Kings Theatre (Brooklyn)

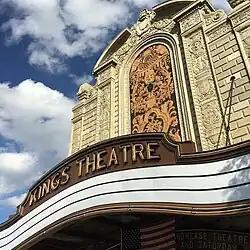
Close-up of the marquee

Just past the entrance is a north–south vestibule occupying the entire frontage on Flatbush Avenue. The vestibule's western wall has a storefront with brass-and-glass doors leading from the entrance, and the eastern wall has a nearly identical storefront leading to the lobby. There was a ticket booth on the eastern wall, which was identical to the one at the entrance, but no longer exists. On the vestibule's north and south walls are marble panels with mirrors. The floor of the vestibule is made of poured concrete with rubber mats. On the ceiling is a grid of iron beams, with rosettes at the intersections of each set of beams; the ceiling is surrounded by a plaster cornice.